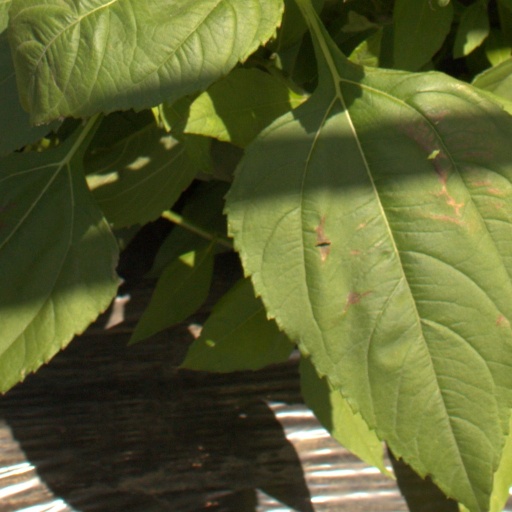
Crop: Jerusalem artichoke